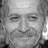
Emotion: neutral